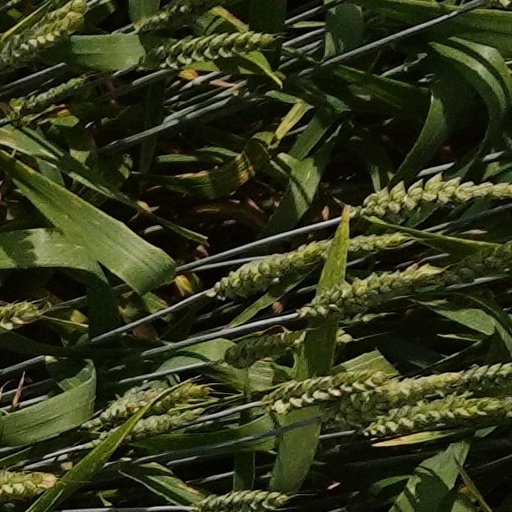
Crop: wheat